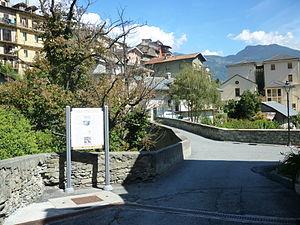
Pont romain à (Châtillon, Vallée d'Aoste)
Châtillon est une commune italienne de la région Vallée d'Aoste.